Qantas

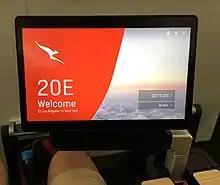
Qantas' current in-flight entertainment (IFE) system in Premium Economy

International Economy class is available on all Qantas mainline passenger aircraft.